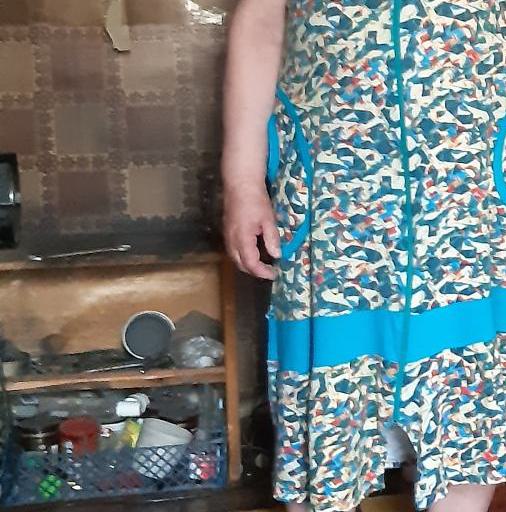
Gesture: no_gesture